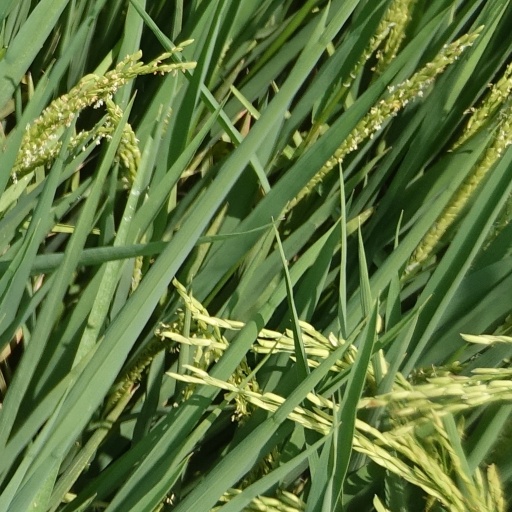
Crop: rice